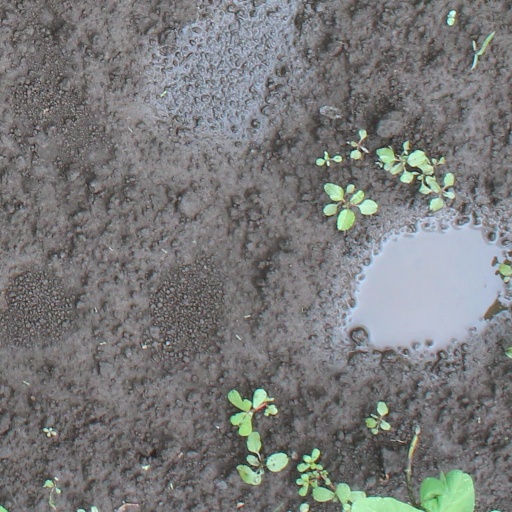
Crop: soybean